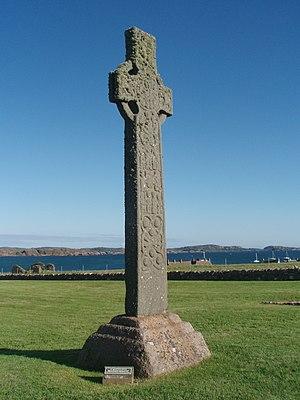
La croix de Saint Martin à l'abbaye d'Iona, sur l'île d'Iona, Écosse, en juillet 2011.